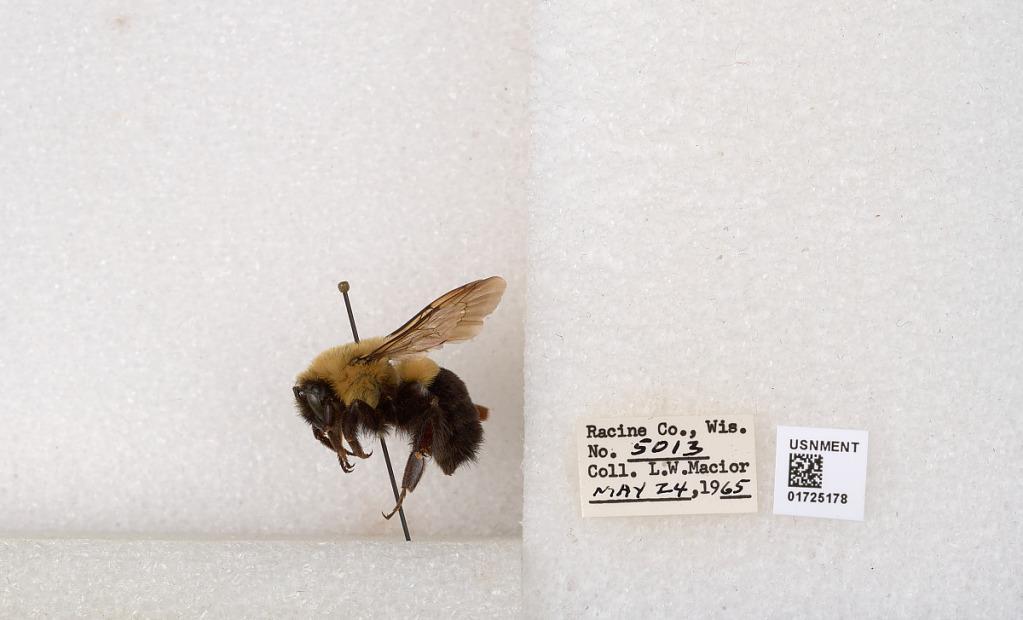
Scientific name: Bombus impatiens Cresson
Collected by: L. Macior
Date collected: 1965-5-24
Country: United States
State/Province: Wisconsin
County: Racine
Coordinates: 42.7299, -87.8123